Sydney Trains rolling stock

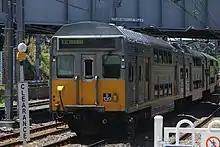
A Goninan & Co-built S set

In the 1970s, A Goninan & Co in Newcastle entered the passenger car construction market building 80 power cars C3001 – 3080 and 70 trailer cars T4101 – 4170. Unlike the Comeng cars, the power cars had a flat front end and Pullman Standard fluting, and the upper deck passenger windows were set significantly lower than the earlier Comeng cars reducing passenger sight lines (a source of complaint from passengers). When the Eastern Suburbs Railway was opened in 1979, only stainless-steel Comeng or Goninan double deck cars were meant to operate on this line, but the painted Tulloch double-deck trailers were also used. In 1981, a brand new four-car Goninan set conveyed Queen Elizabeth II from Bankstown (which was declared a City by the Queen) to Martin Place. For this occasion the train was specially fitted out with carpets and other refinements. The set was targeted "R1" for the occasion. These cars continued to operate into 2007 as L, R and S sets. They were the last non-air conditioned passenger trains in service under Sydney Trains.